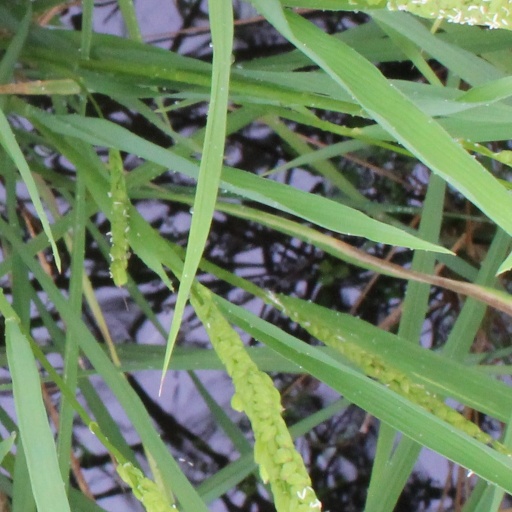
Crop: rice